Pavitra Prema

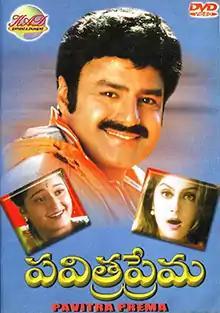
Movie Poster

Pavitra Prema is a 1998 Indian Telugu film directed by Muthyala Subbaiah. The film stars Nandamuri Balakrishna, Laila, Roshini with music composed by Koti. The film was produced by V. Srinivasa Reddy under Srinivasa Productions. The film was a box office success.